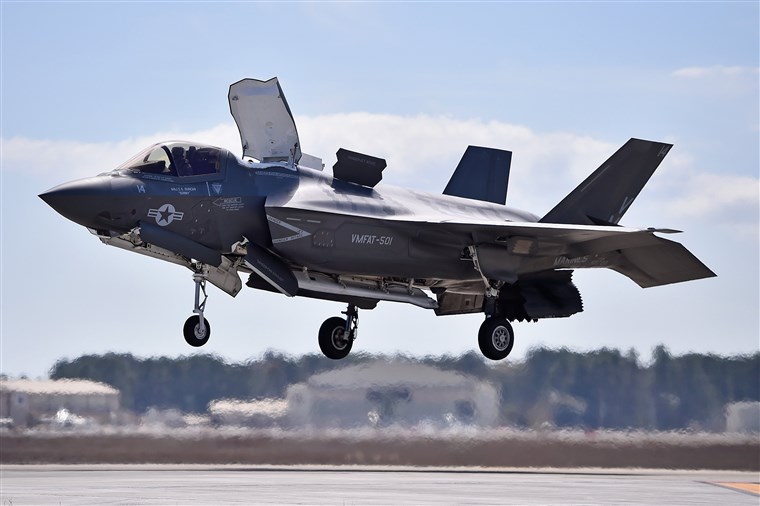
Vehicle type: Planes